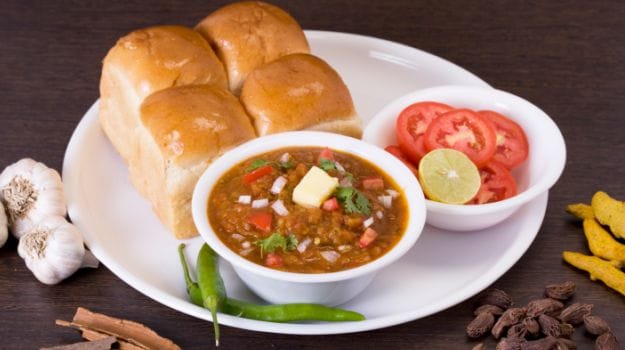
Dish: pav_bhaji